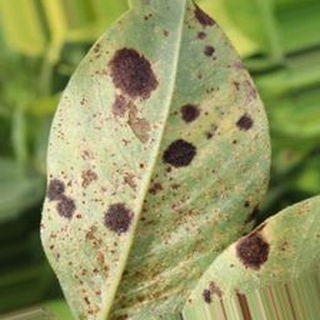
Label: groundnut_rust